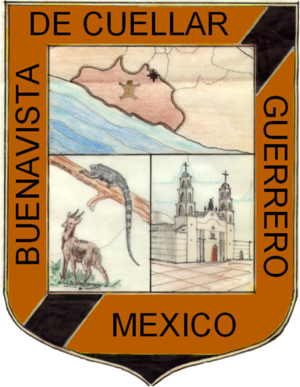
Buenavista de Cuéllar est une ville et le siège de la municipalité de Buenavista de Cuéllar, dans l'état de Guerrero, au sud-ouest du Mexique.